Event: Nepal Earthquake
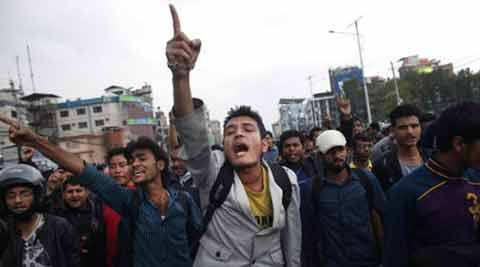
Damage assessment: damage